Charles Rinaldo Floyd

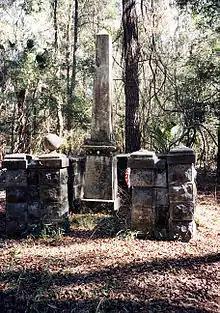
The Charles Rinaldo Floyd Monument is located at the site of the former Fairfield Plantation on Floyd's Neck in Camden County, Georgia

Charles Rinaldo Floyd died on March 22, 1845, at his beloved Fairfield Plantation. After hours of excruciating pain in his right side, he died at 2 a.m. in the morning with his wife sitting beside him. At his request, his body was wrapped in an American Flag and buried under a pine tree at Fairfield Plantation. Soldiers who had served under him erected a marble monument in his honor. It is now the only structure on Fairfield plantation.